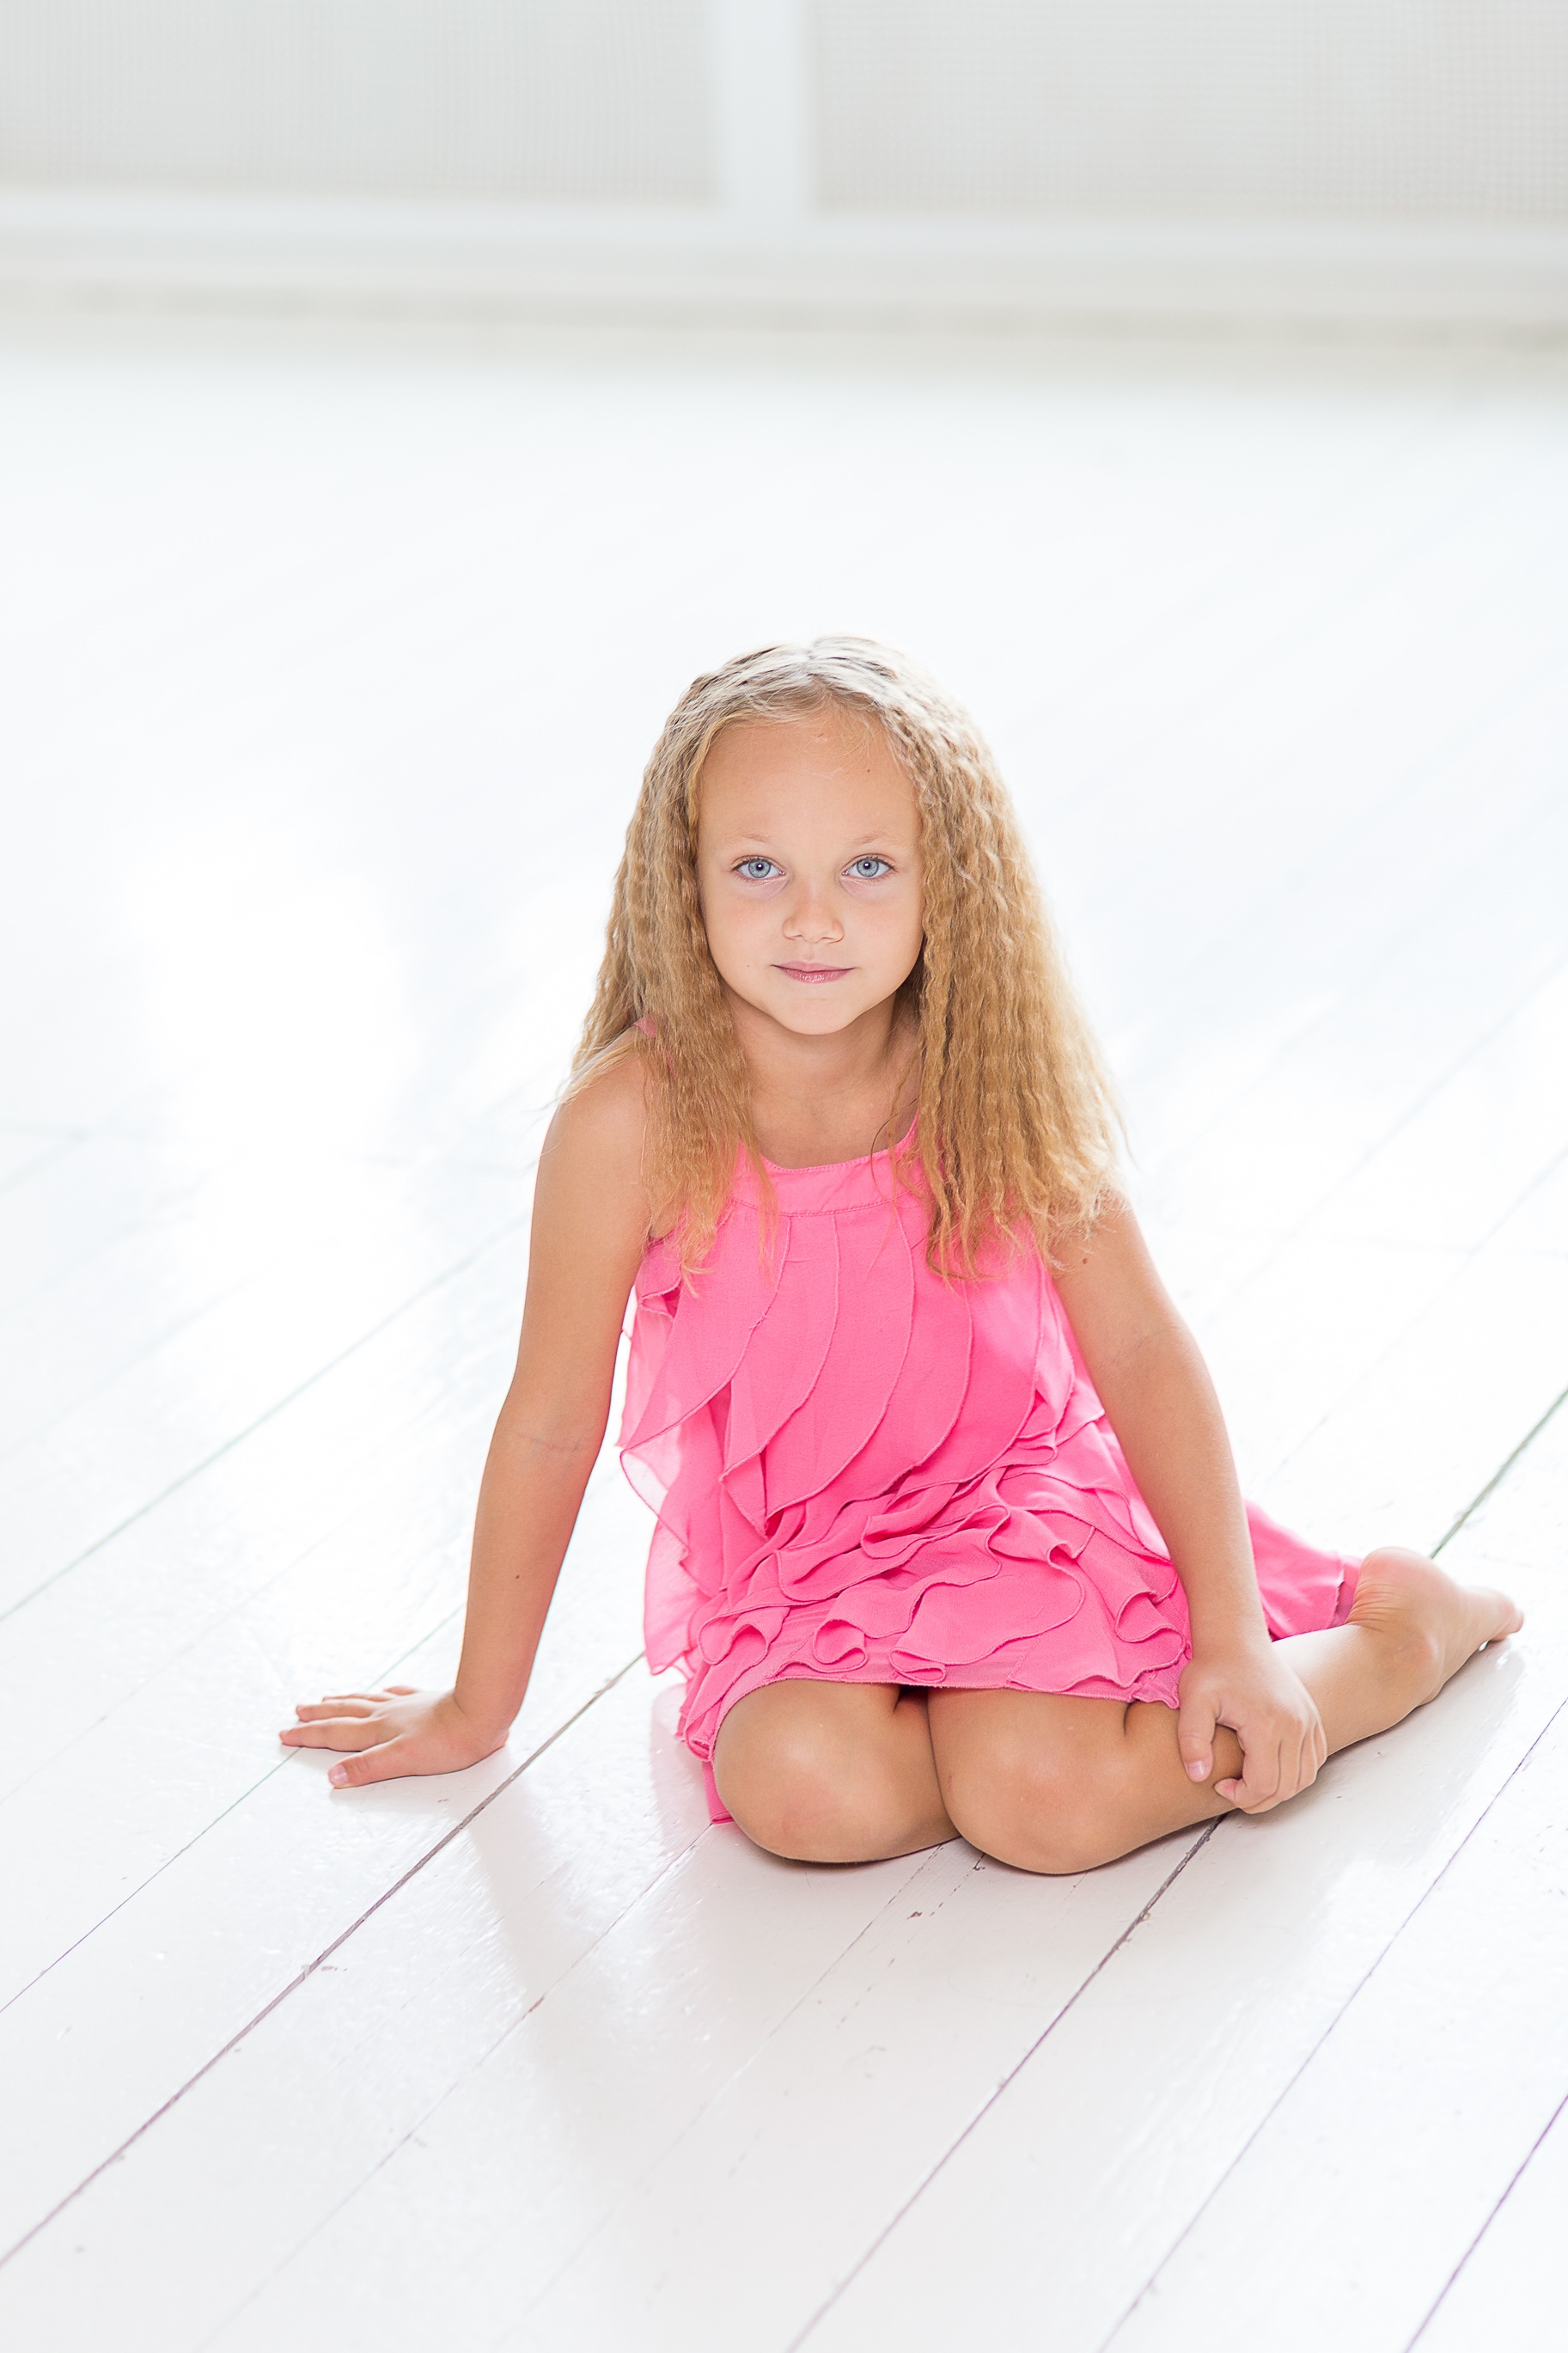
hand, person, light, girl, woman, hair, white, kid, home, cute, looking, female, leg, portrait, model, young, finger, sitting, indoor, child, human, fashion, clothing, room, pink, lifestyle, childhood, hairstyle, smiling, long hair, education, human body, caucasian, cheerful, living, eyes, indoors, dress, happy, happiness, little, look, beauty, beautiful, style, blond, pretty, adorable, casual, attractive, blue eyes, photo shoot, photo shooting, human positions, art model